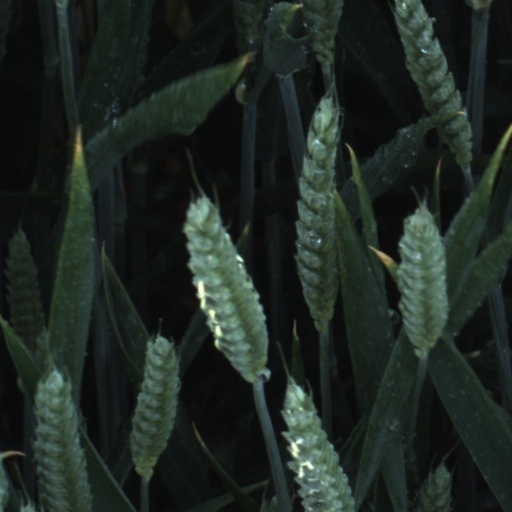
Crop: wheat